George F. Rogers

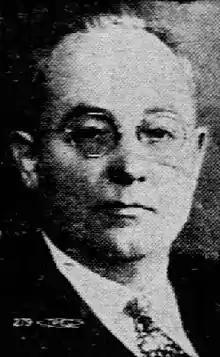

George Frederick Rogers (March 19, 1887 – November 20, 1948) was an American businessman and politician from New York, serving one term in the U.S. House of Representatives from 1945 to 1947.